Gardner Army Airfield

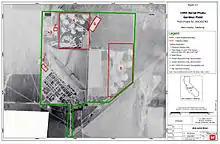
US Army COE FUDS map over 1944 airphoto

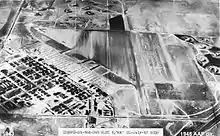
July 1943 oblique airphoto looking southward

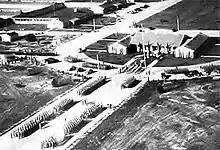
World War II photo of Gardner Army Air Field showing flying cadets

Gardner Army Airfield is a former United States Army Air Force World War II Field located 9 miles southeast of Taft, California. It was named for Major John H. Gardner, a World War I aviator hero.